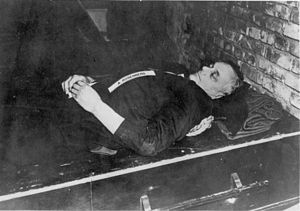
Alfred Rosenberg
Alfred Rosenberg efter hængningen.
Alfred Rosenberg var en tyskbaltisk nazistisk politiker – medlem af Nationalsozialistische Deutsche Arbeiterpartei 1919-1945 – arkitekt og raceideolog. Han blev født i Reval, hovedstaden i Estland. Hans far var fra Litauen, hans mor estisk. Han studerede arkitektur ved teknisk høyskole i Riga, hvor han sluttede sig til en pro-tysk studentforening.